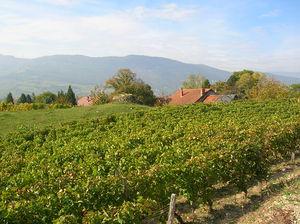
Vignoble de Savoie à Myans (Alpes française)
Myans est une commune française située dans le département de la Savoie, en région Auvergne-Rhône-Alpes.
Les abymes sont un vin blanc sec du vignoble de Savoie protégé par une AOC en France et une AOP au niveau européen. Ce vin relève de l'appellation Vin de Savoie sous sa dénomination viticole Vin de Savoie Abymes ou Vin de Savoie Les Abymes.
Le vignoble de Savoie est une région viticole française qui s'étend essentiellement sur les départements de la Savoie et de la Haute-Savoie, plus deux communes de l'Ain et une de l'Isère.